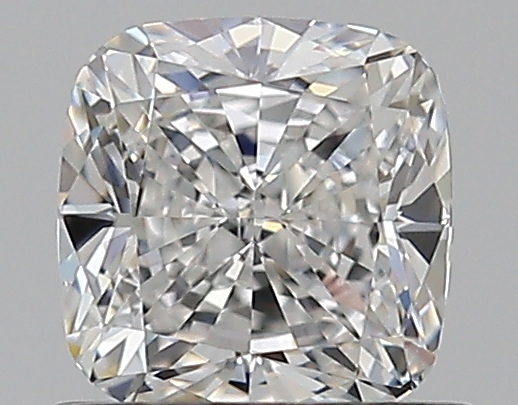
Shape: cushion
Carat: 0.72
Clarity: VS1
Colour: F
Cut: EX
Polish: EX
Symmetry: EX
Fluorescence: F
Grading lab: GIA
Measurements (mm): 5.05 x 4.94 x 3.35